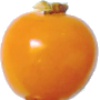
Label: Physalis 1